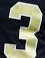
Number: 3